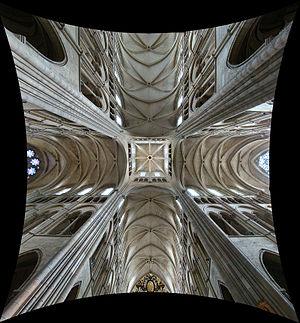
Notre-Dame de Laon, Aisne, Picardie, France. La voûte à la croisée du transept: le chœur est au bas de la photo, la nef en haut, le transept dans le sens horizontal.
La cathédrale Notre-Dame de Laon est une église catholique située à Laon, dans le département de l'Aisne, en région Hauts-de-France.